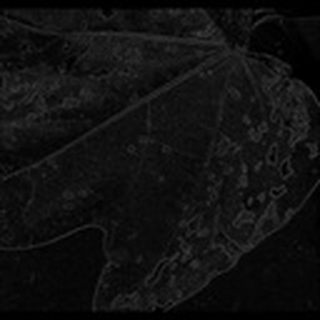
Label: cotton_target_spot